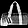
Label: Bag